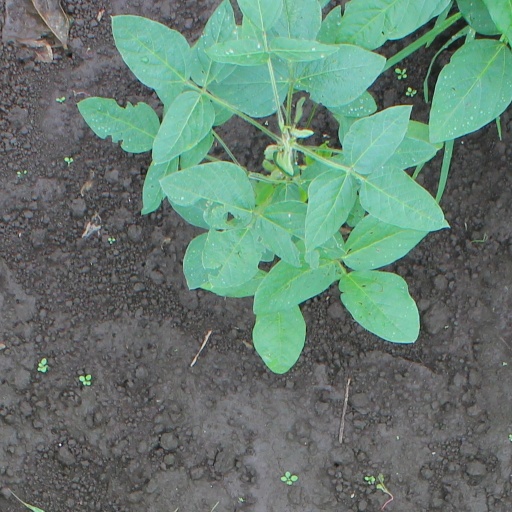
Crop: soybean